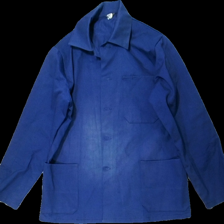
View: front
Type: Shirt
Category: Men
Brand: Missing
Colors: Blue
Material: 100% cotton
Cut: Regular
Size: 50
Season: All
Stains: Major
Damage: fläck
Damage location: middle center
Damage 2 location: bottom right
Damage 3 location: bottom center
Price range: <50
Recommended usage: Export
Description: blå skjorta med stor fläck fram